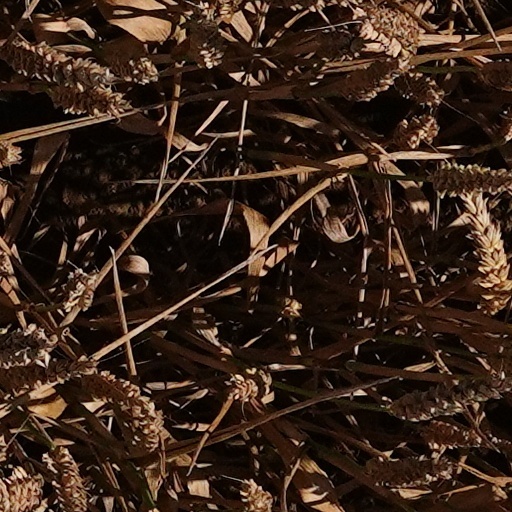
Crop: wheat